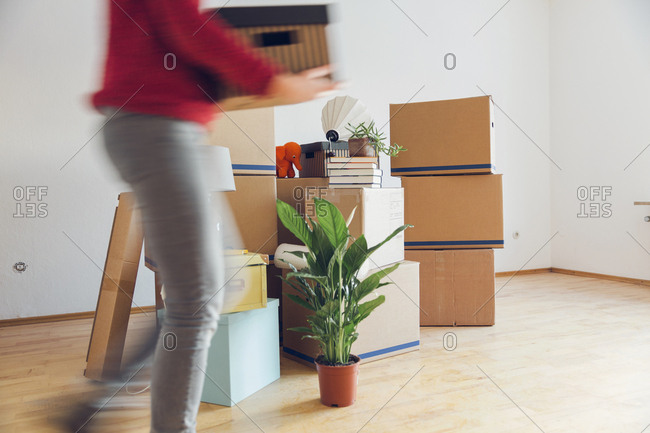
Label: cardboard